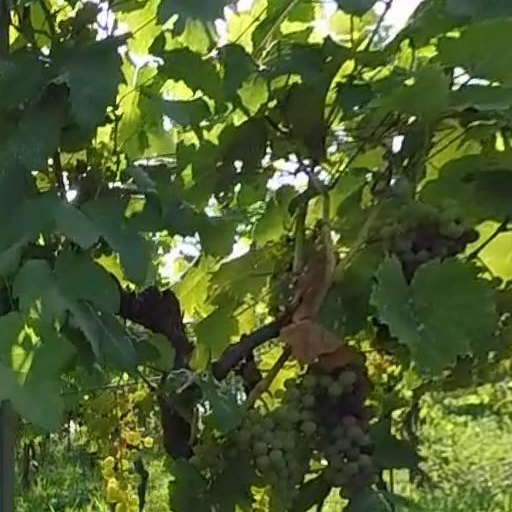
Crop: grape